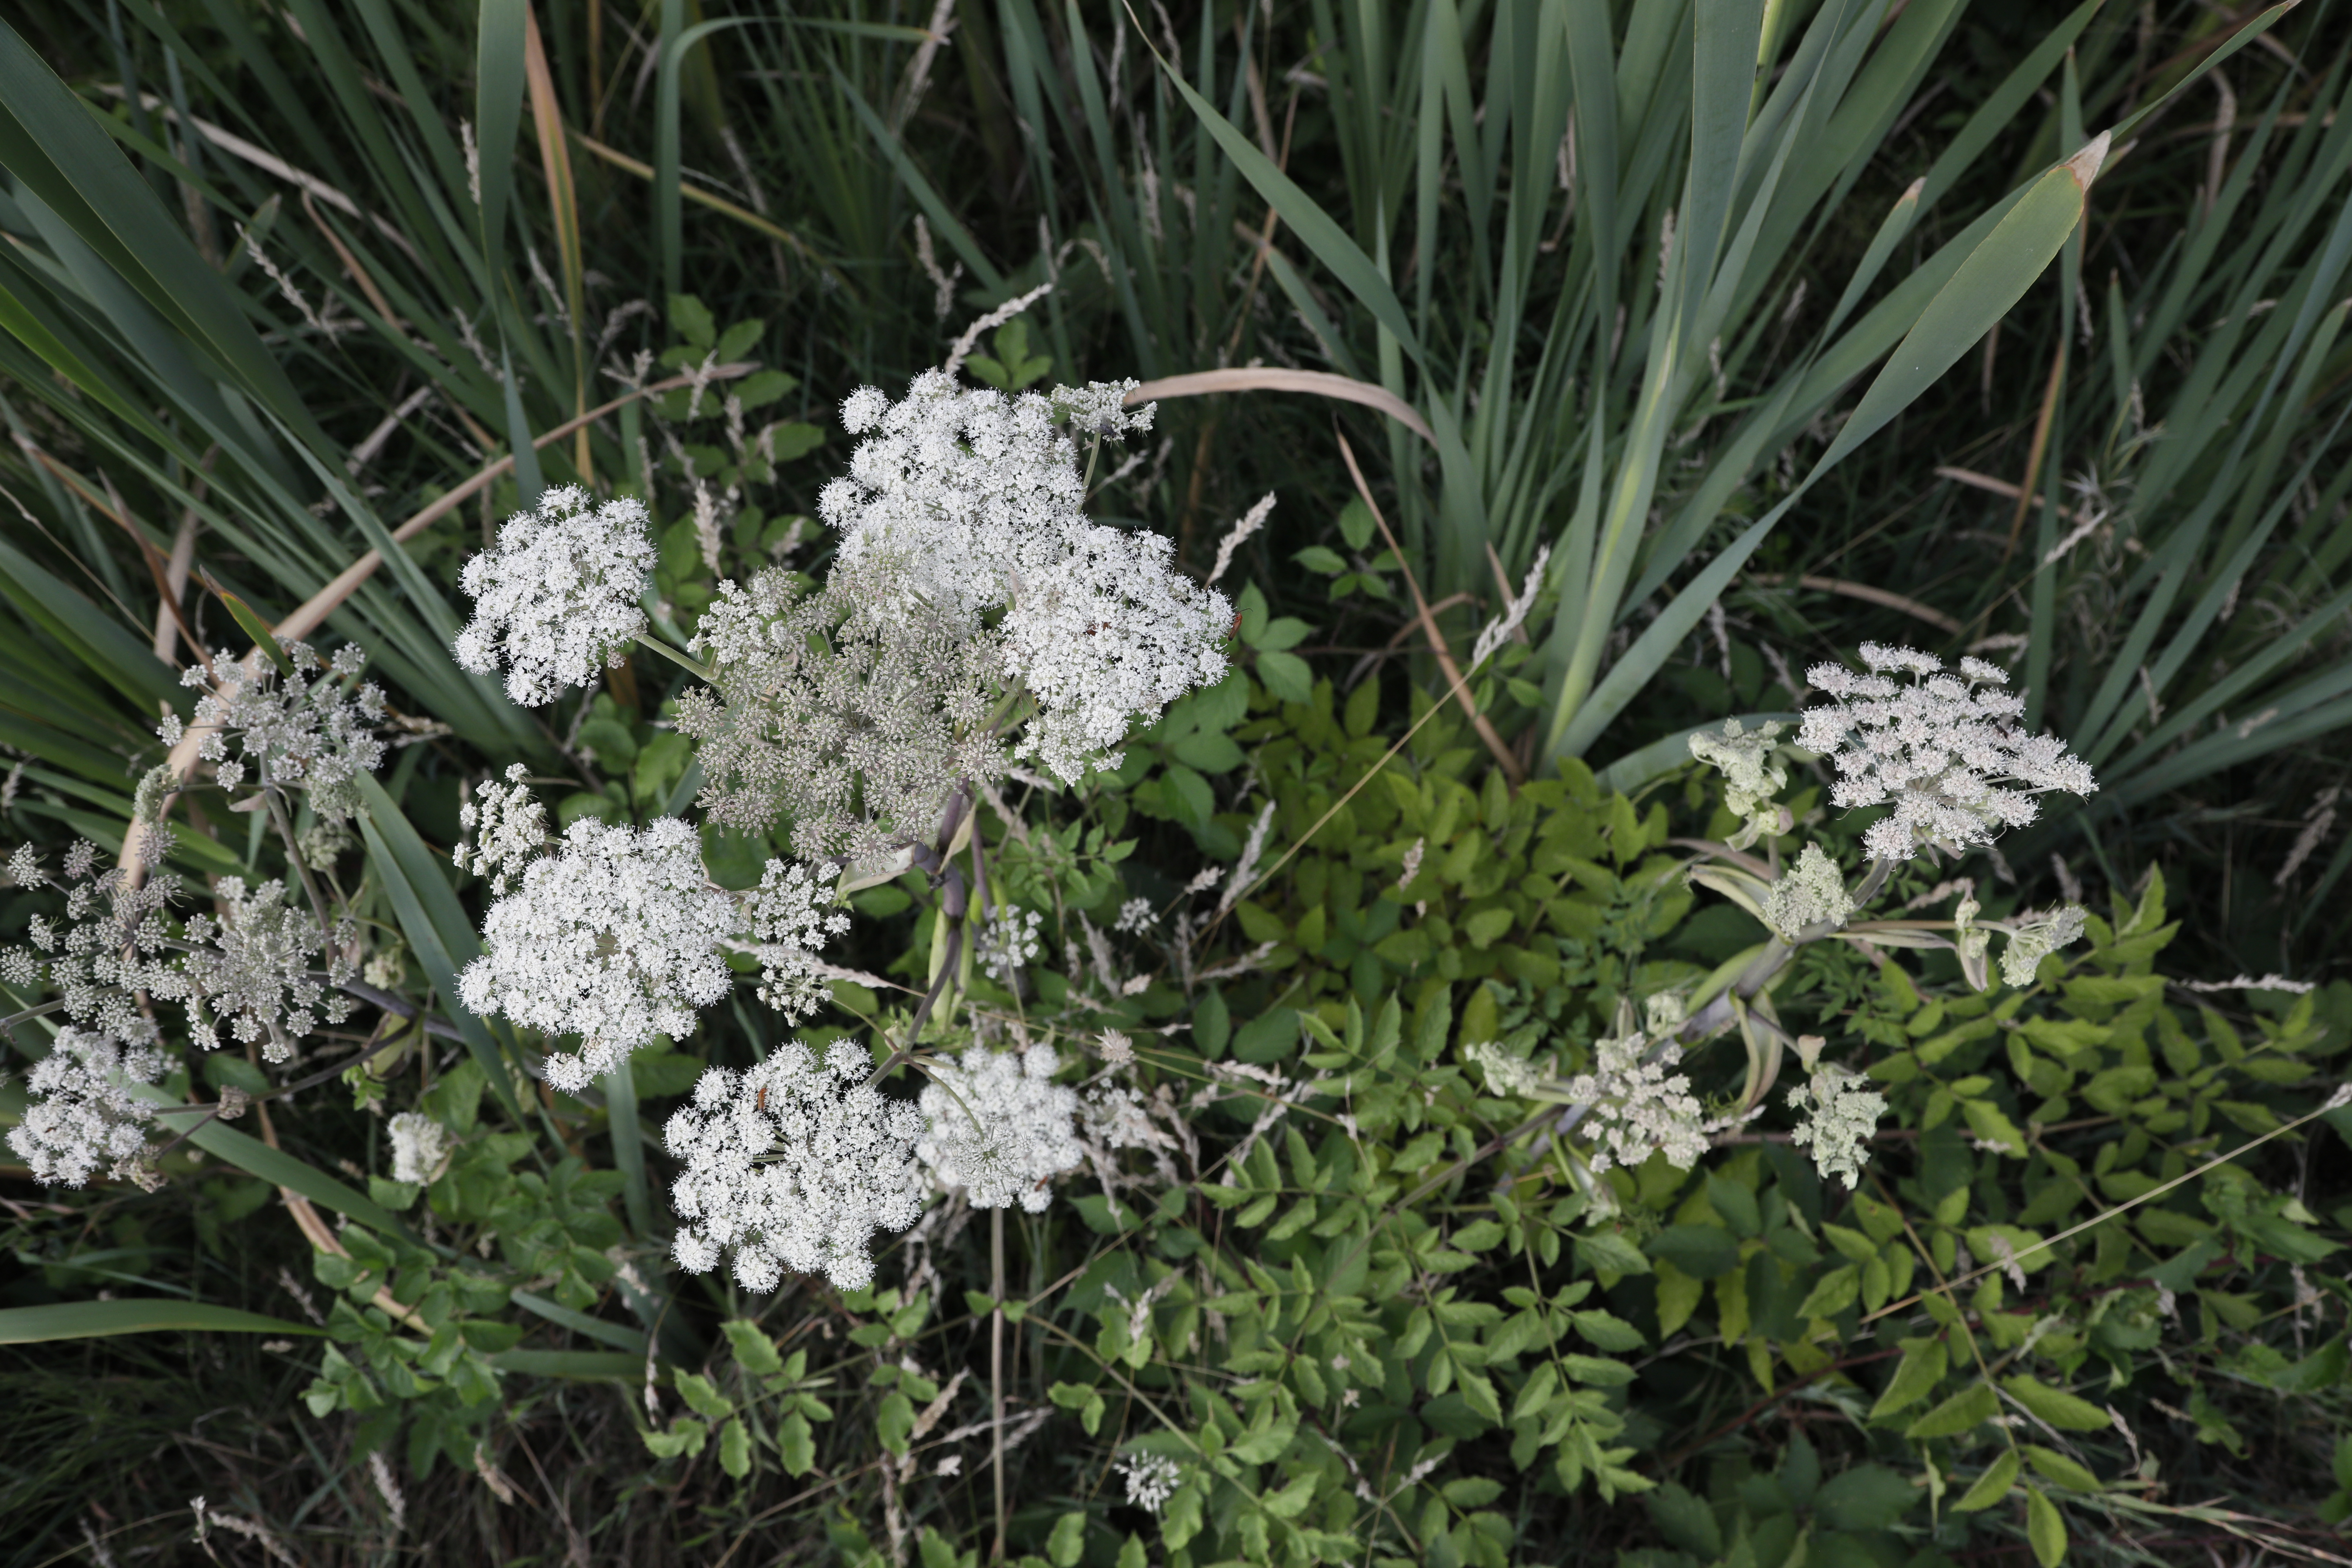
Plant species: Angelica sylvestris